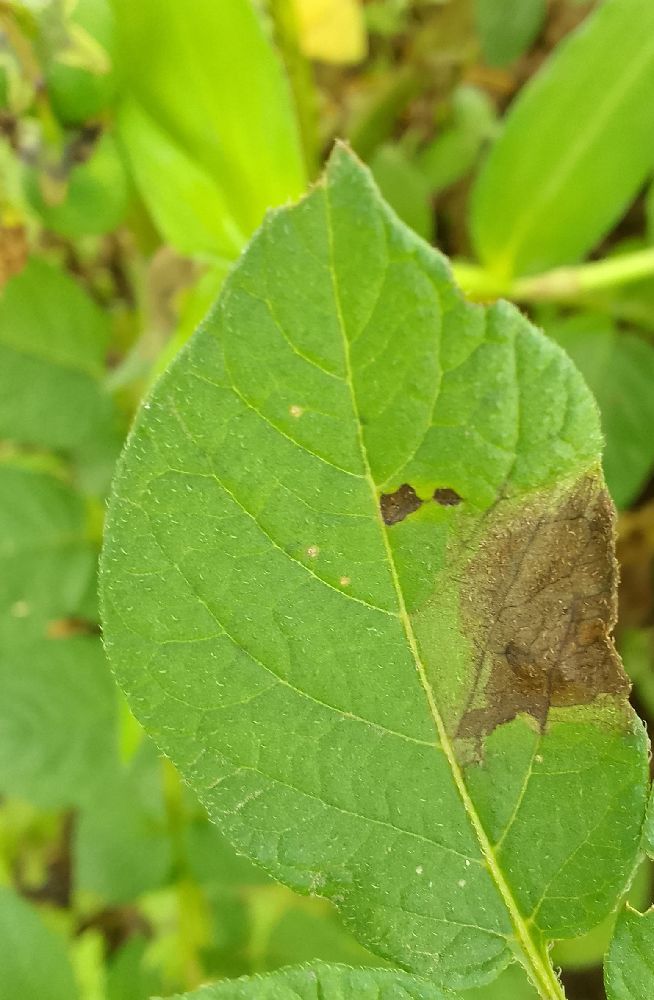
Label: Late blight